Andrea Joana-Maria Wiktorin

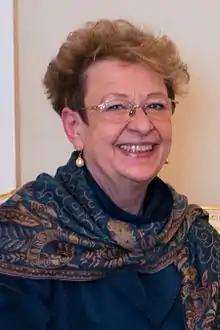
Andrea WIktorin in 2015

Andrea Joana-Maria Wiktorin (born 1957, Bonn) is a German diplomat who has served in a variety of posts. She became the head of the EU Delegation to Belarus after having served as Ambassador of Germany to Latvia since 2012 and before that, to Armenia between 2007 and 2009. Since September 2019, she once again served as the head of the Delegation of the European Union to Armenia based in Yerevan until September 2023.